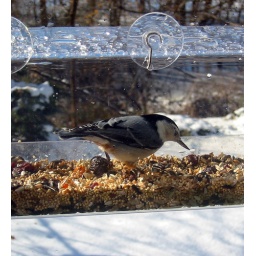
more feeder visitors. these guys often wait their turn hanging upside-down from the window screen above the feeder...